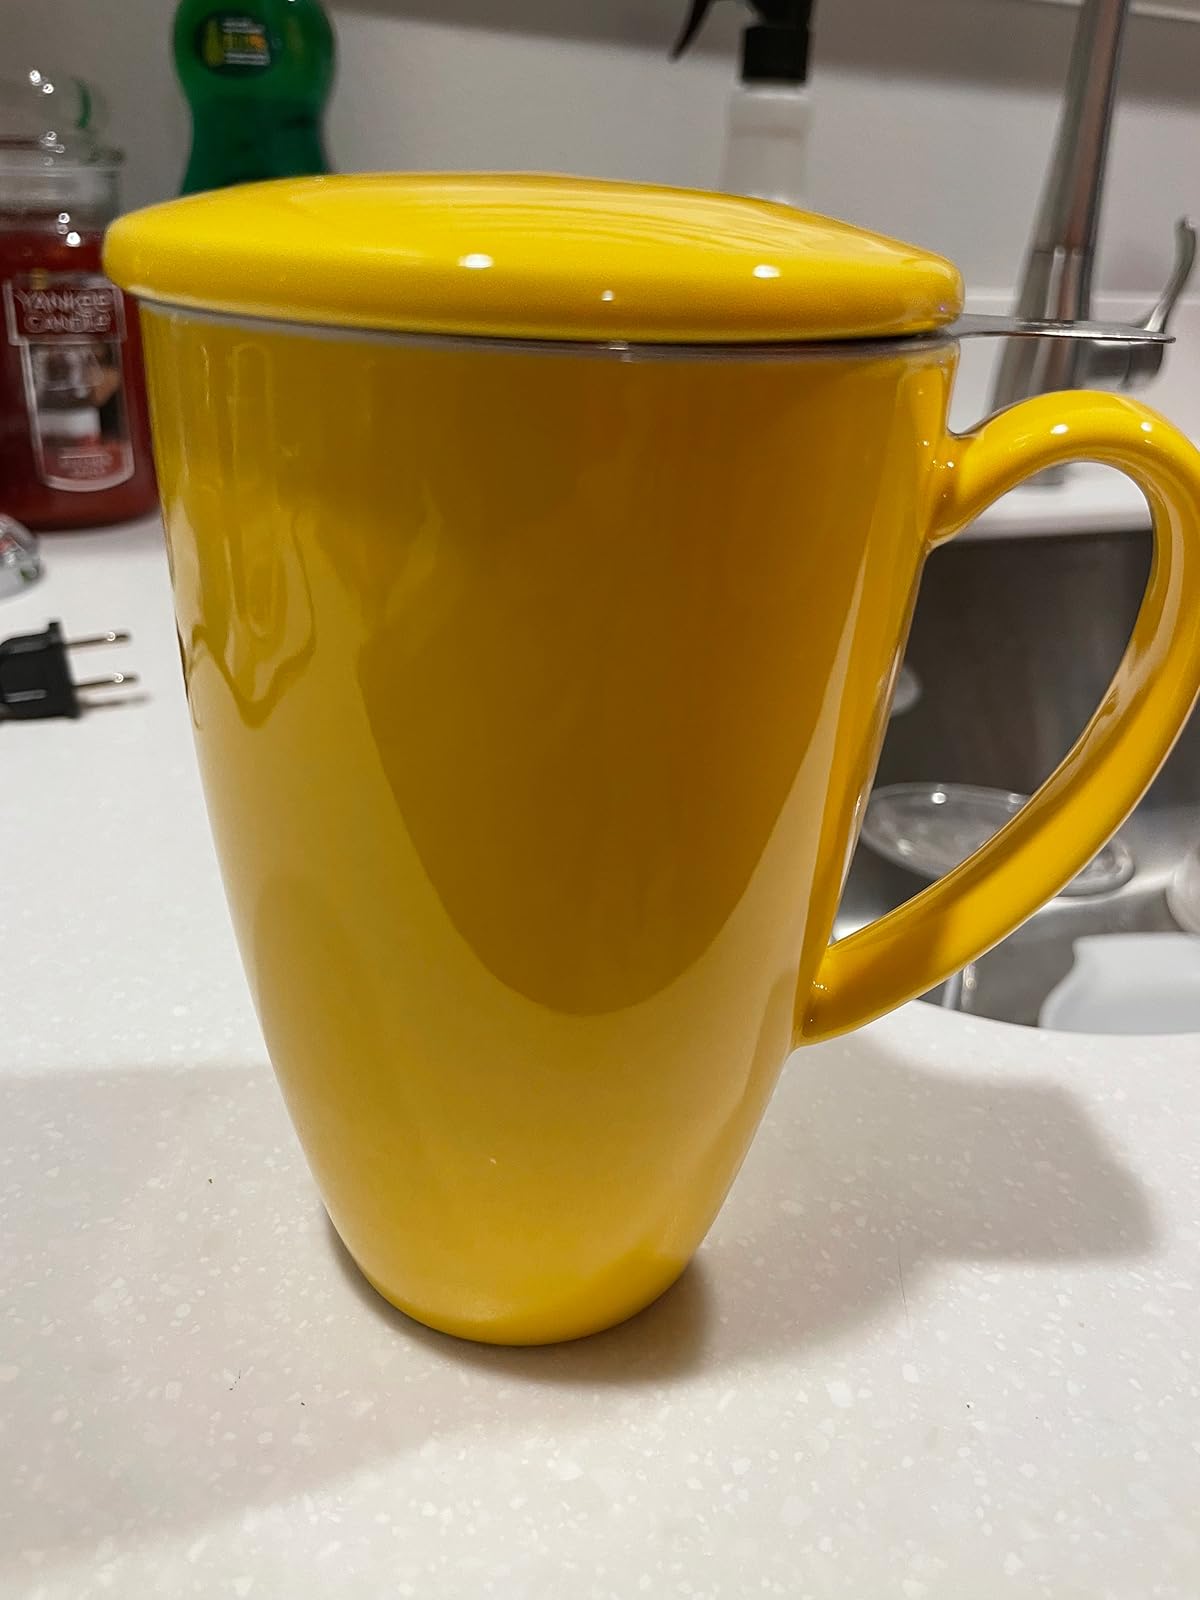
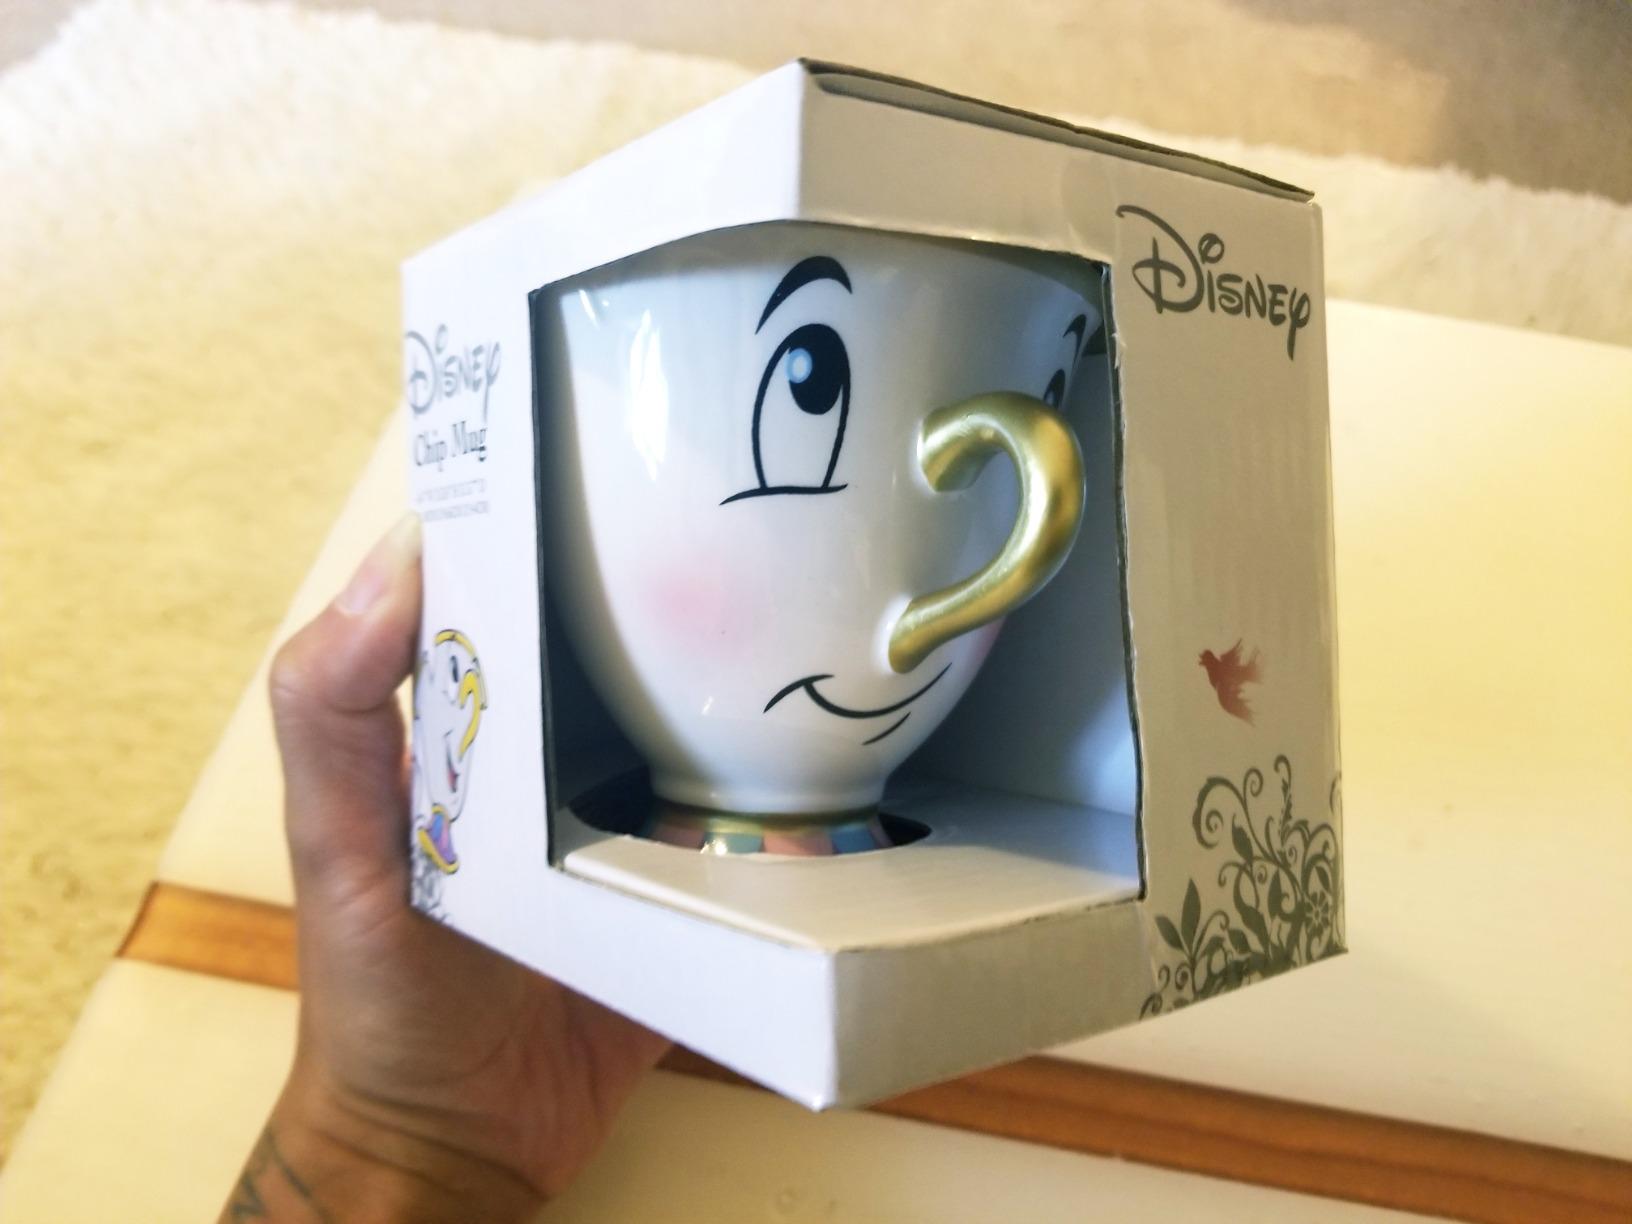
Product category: items_mug
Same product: no